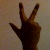
The image shows a hand gesture representing the number 3 in Indian Sign Language.